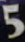
Number: 5